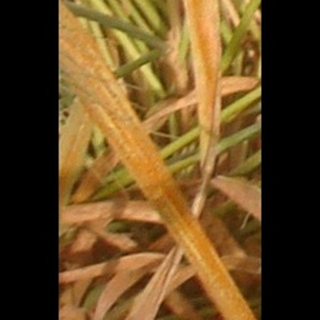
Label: wheat_brown_rust